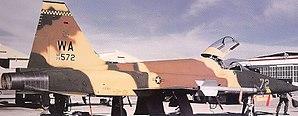
Le Canadair CF-5, officiellement désigné Canadair CF-116 Freedom Fighter, est la version produite sous licence pour les forces armées canadiennes du chasseur américain F-5 Freedom Fighter, initialement produit par Northrop. Il portait la désignation de CF-5 pour les forces canadiennes et de NF-105 pour l'Armée de l'air royale néerlandaise.
Le 64th Aggressor Squadron est une unité de US Air force. Assigné au 57th Adversary Tactics Groups, il est stationné à Nellis Air Force Base dans le Nevada.